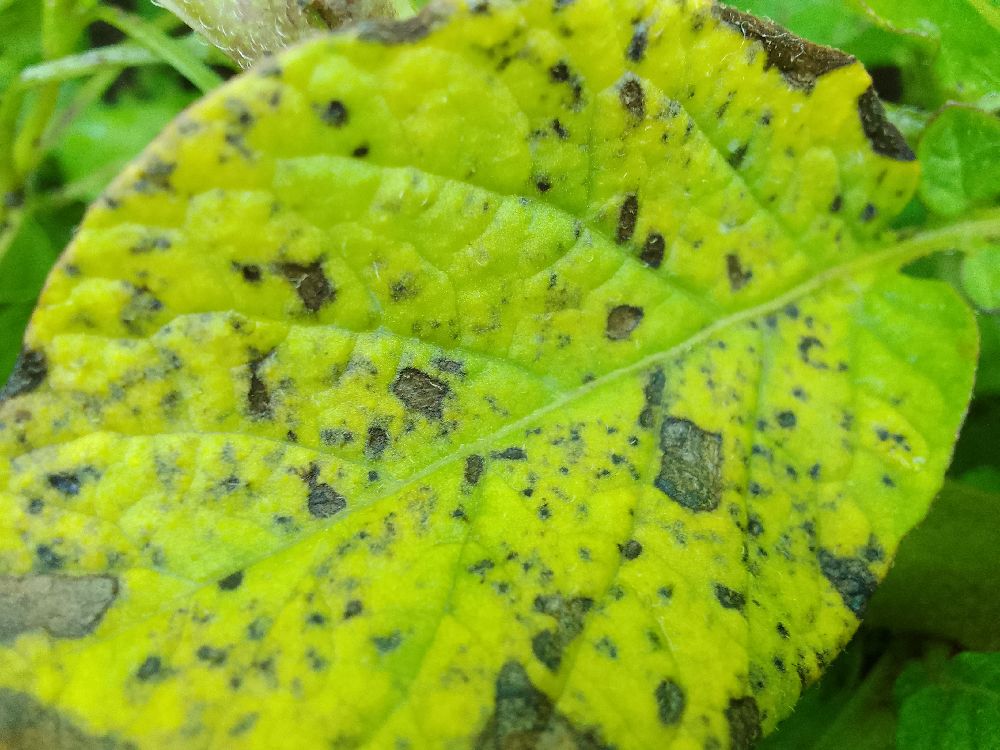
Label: Early blight